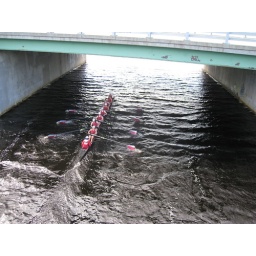
Second girls under I-89 bridge